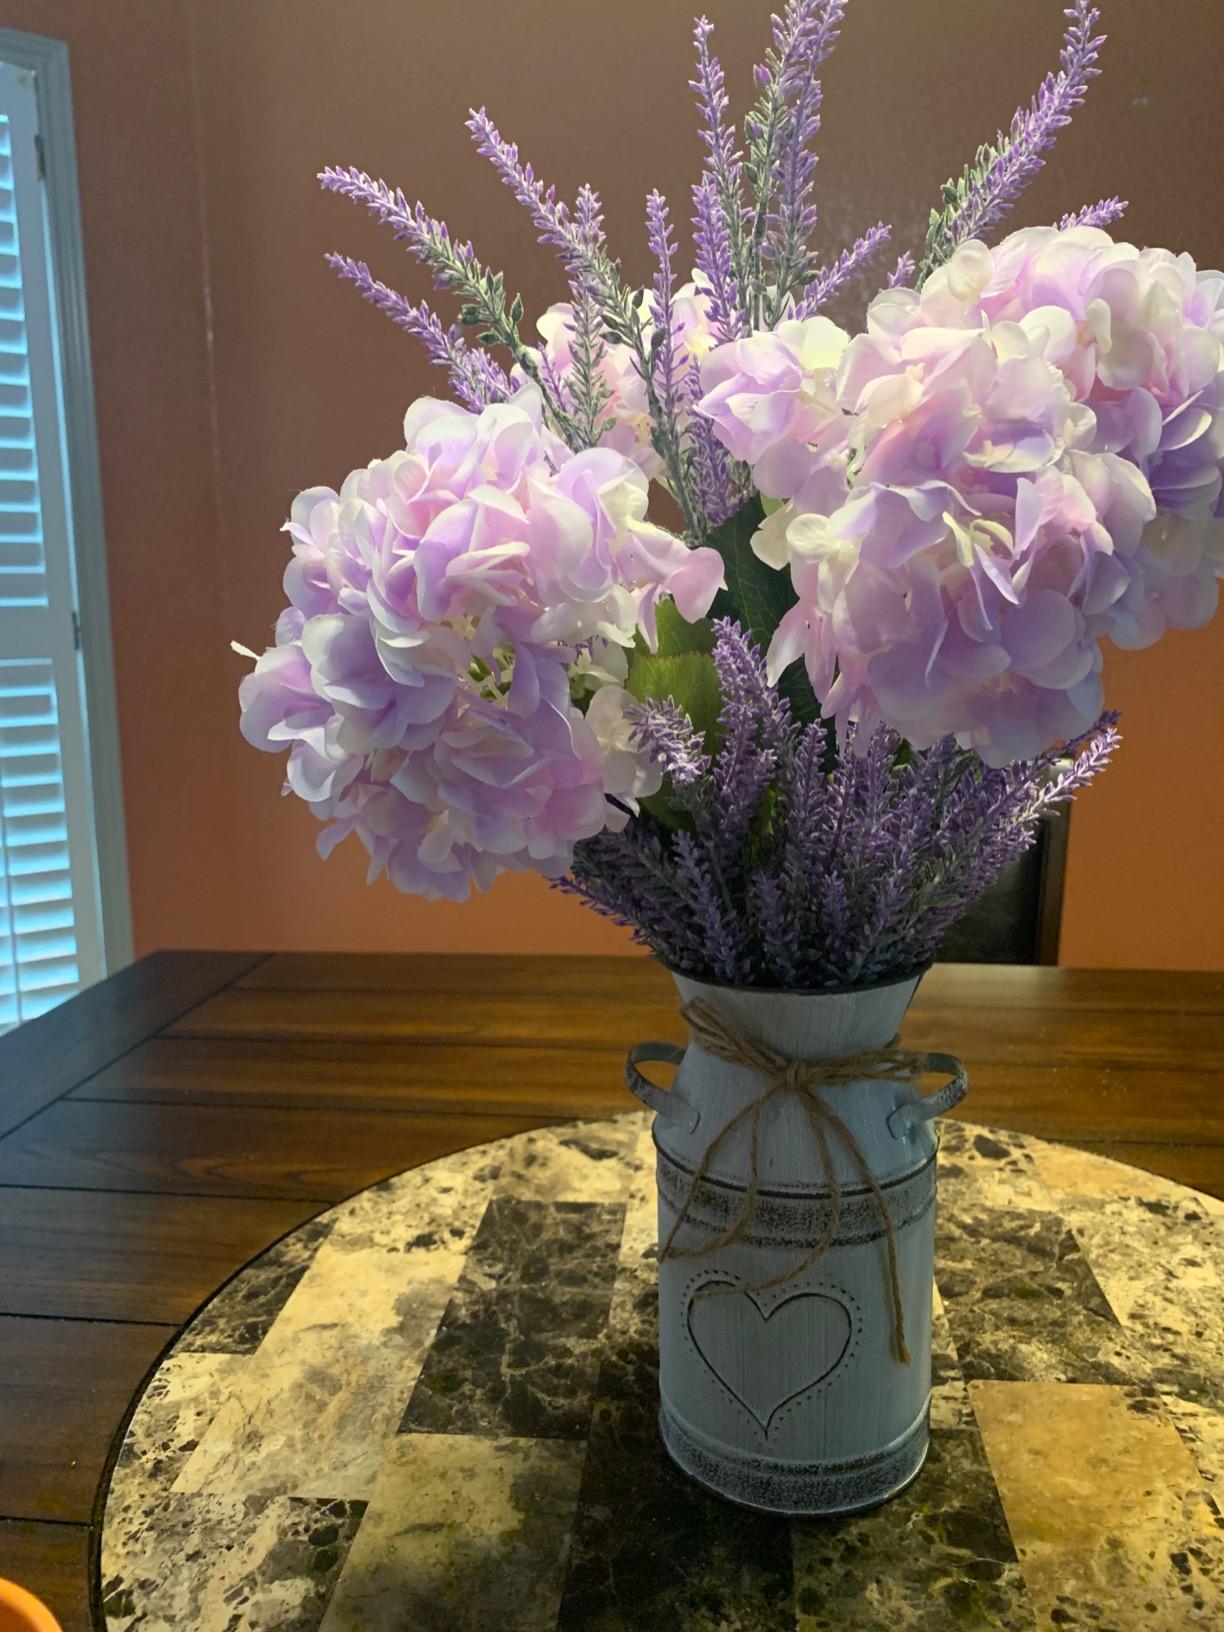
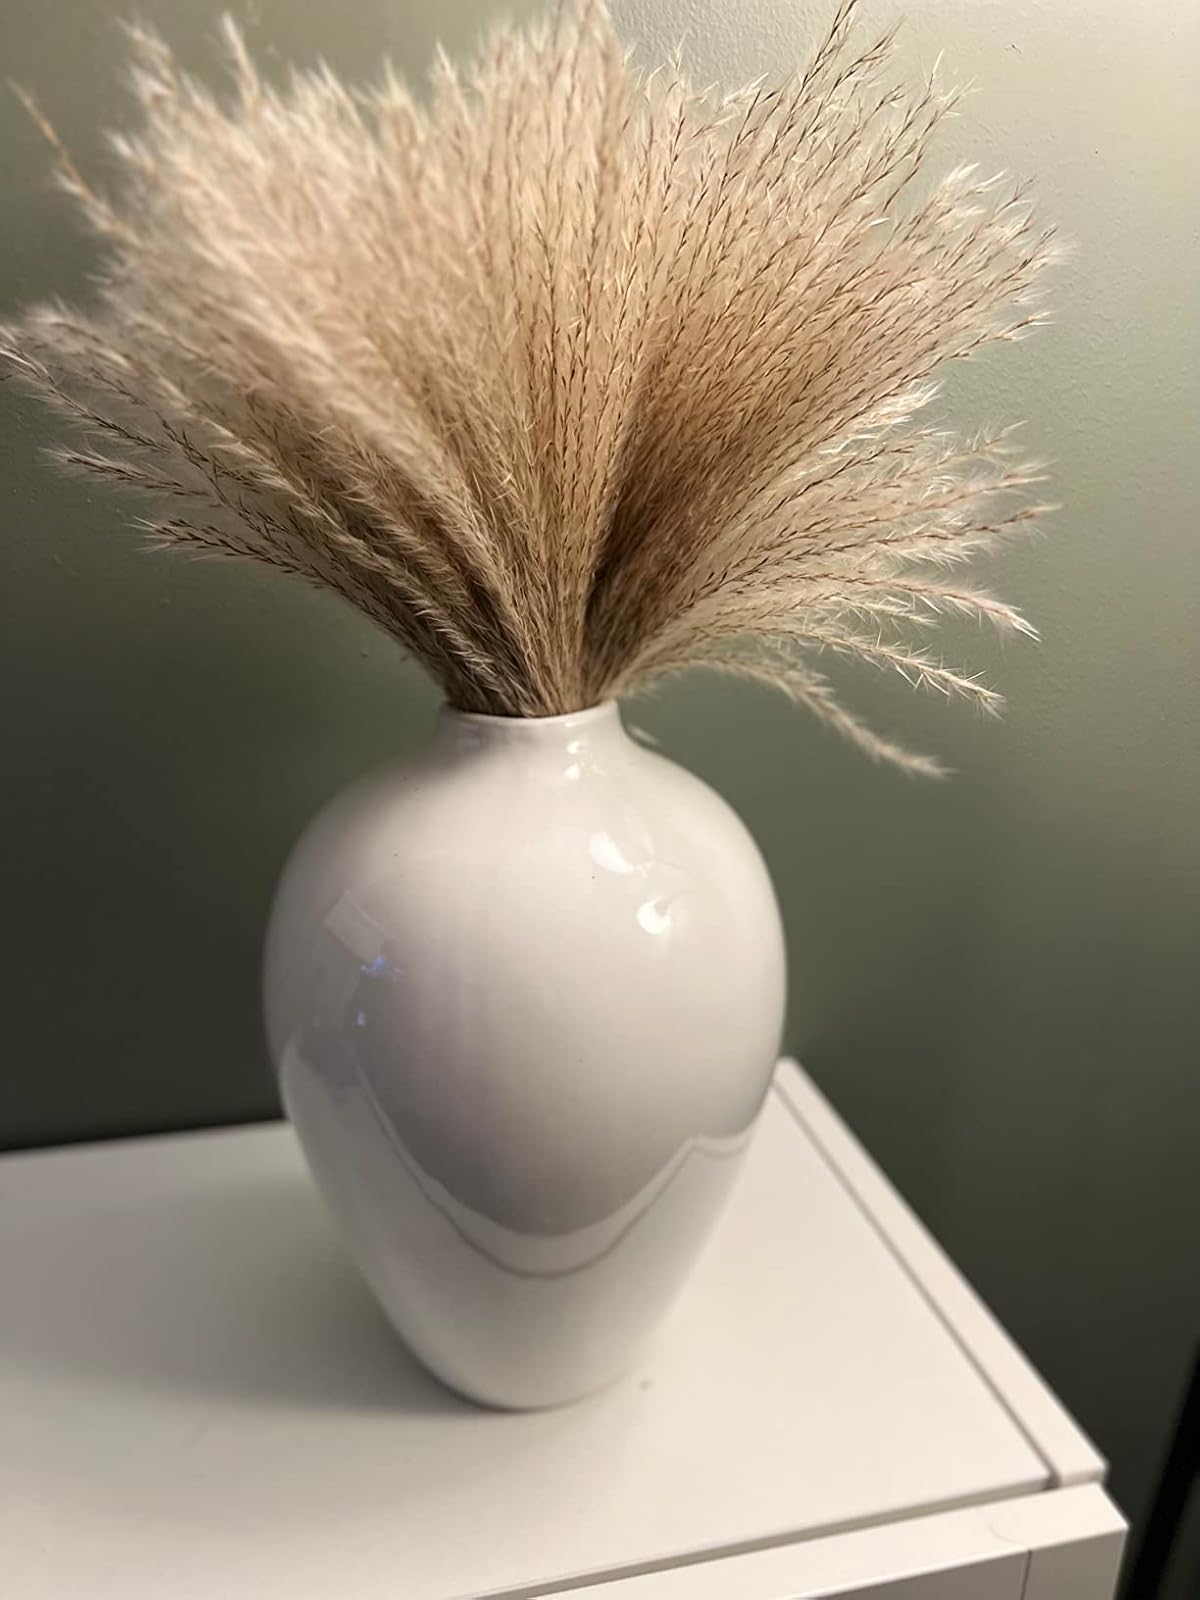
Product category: vase
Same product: no